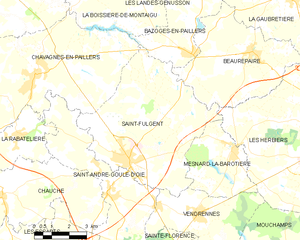
Carte des communes françaises Saint-Fulgent